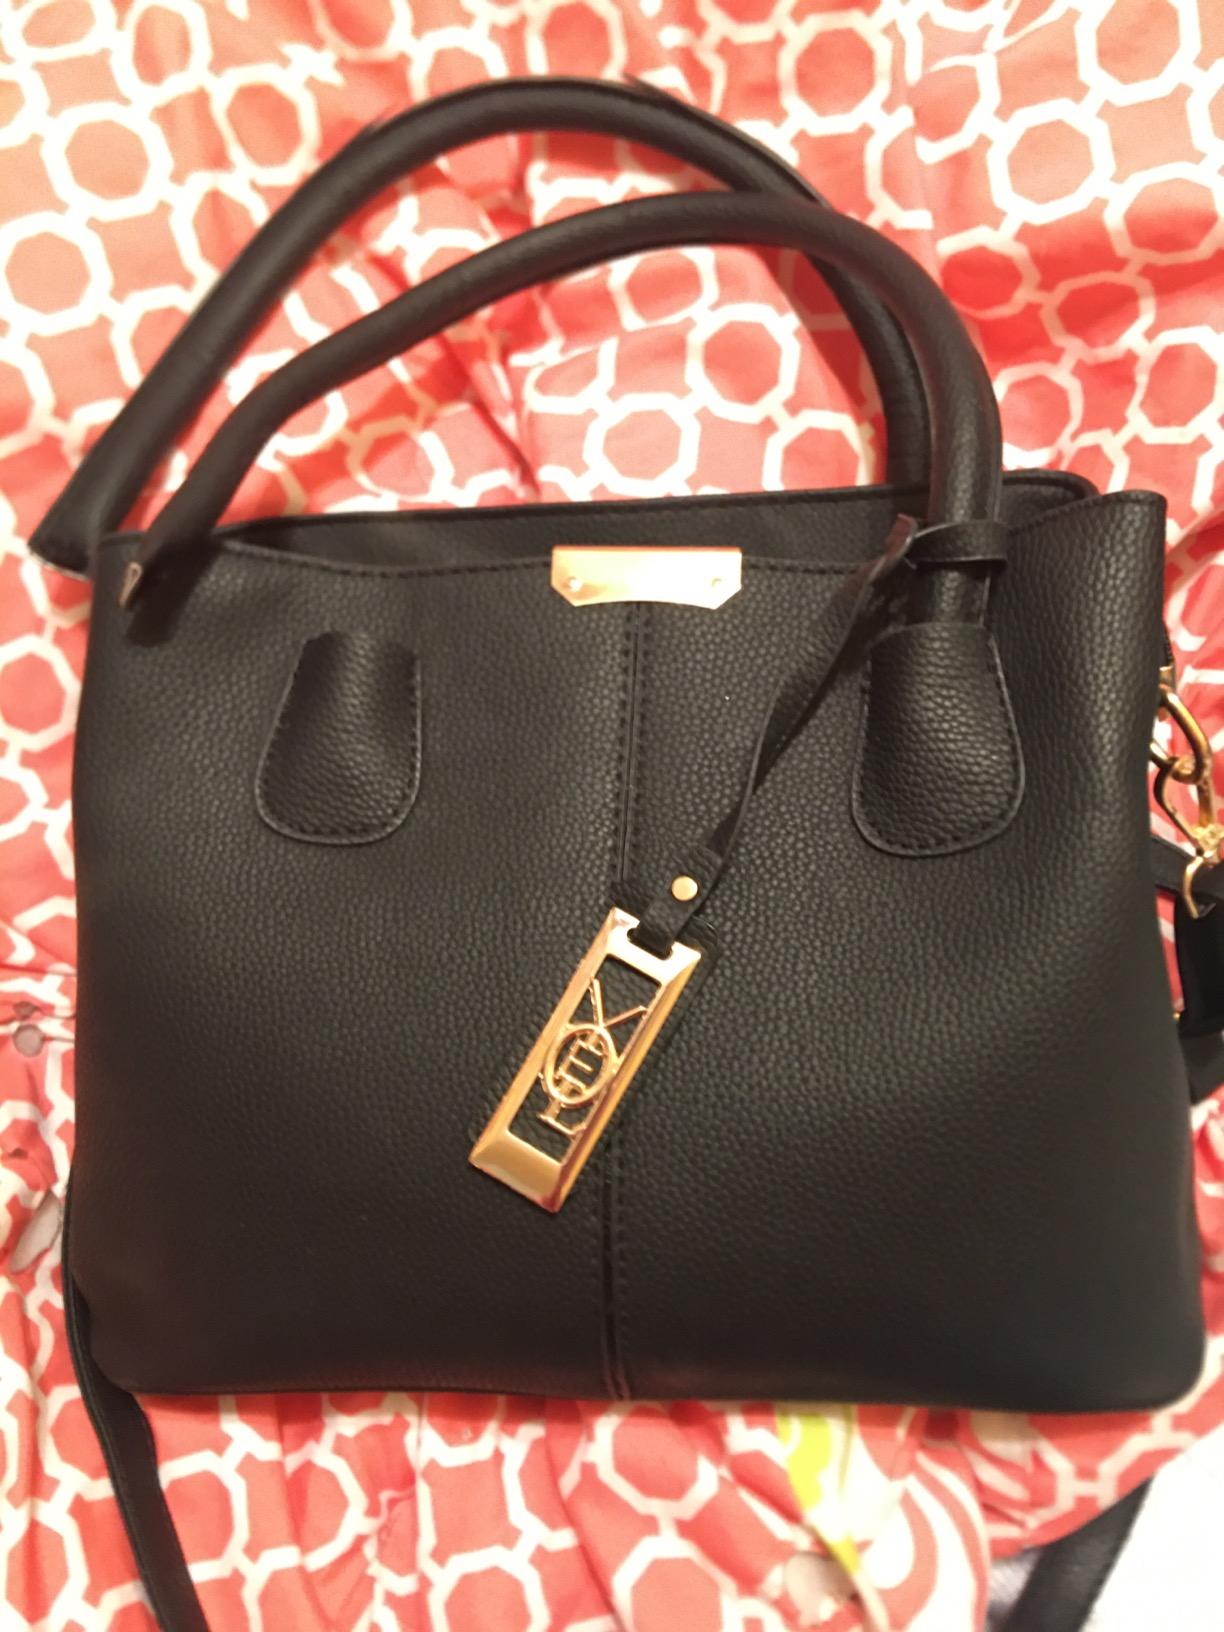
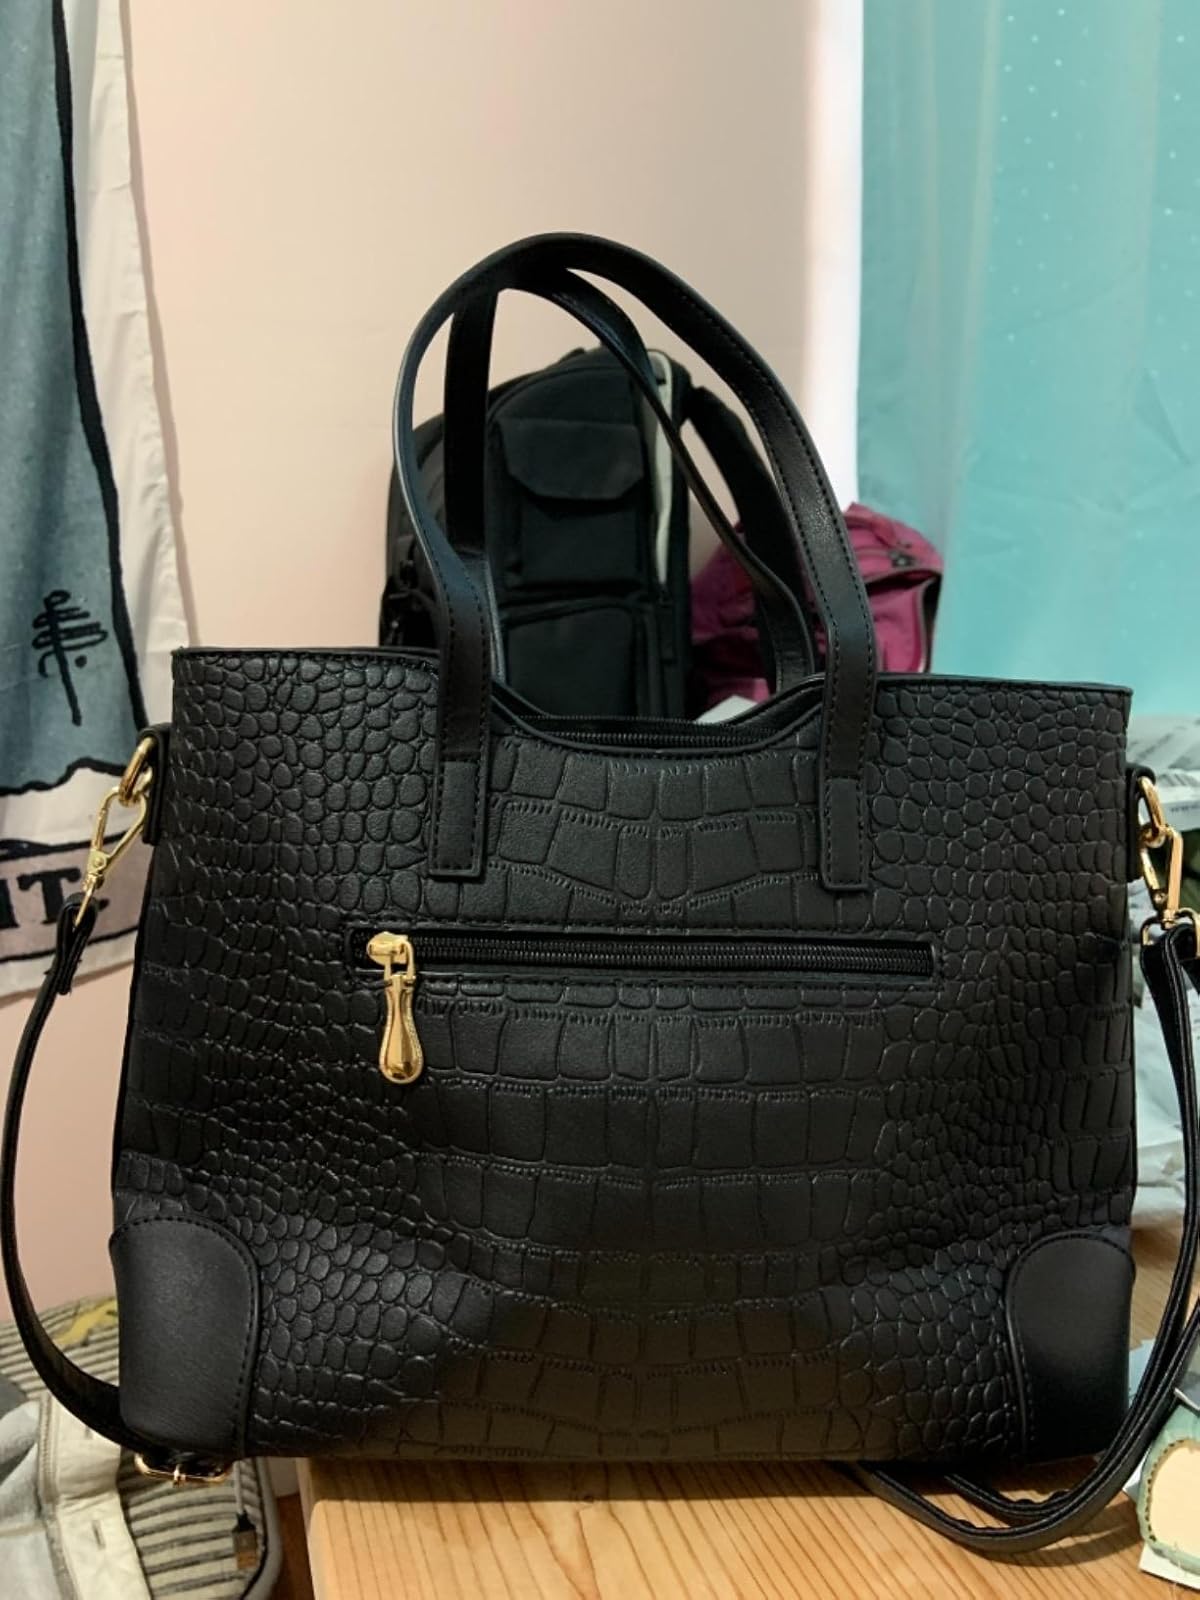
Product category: accessories_handbag
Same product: no